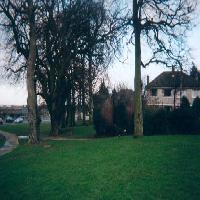
Weather: sun or clear